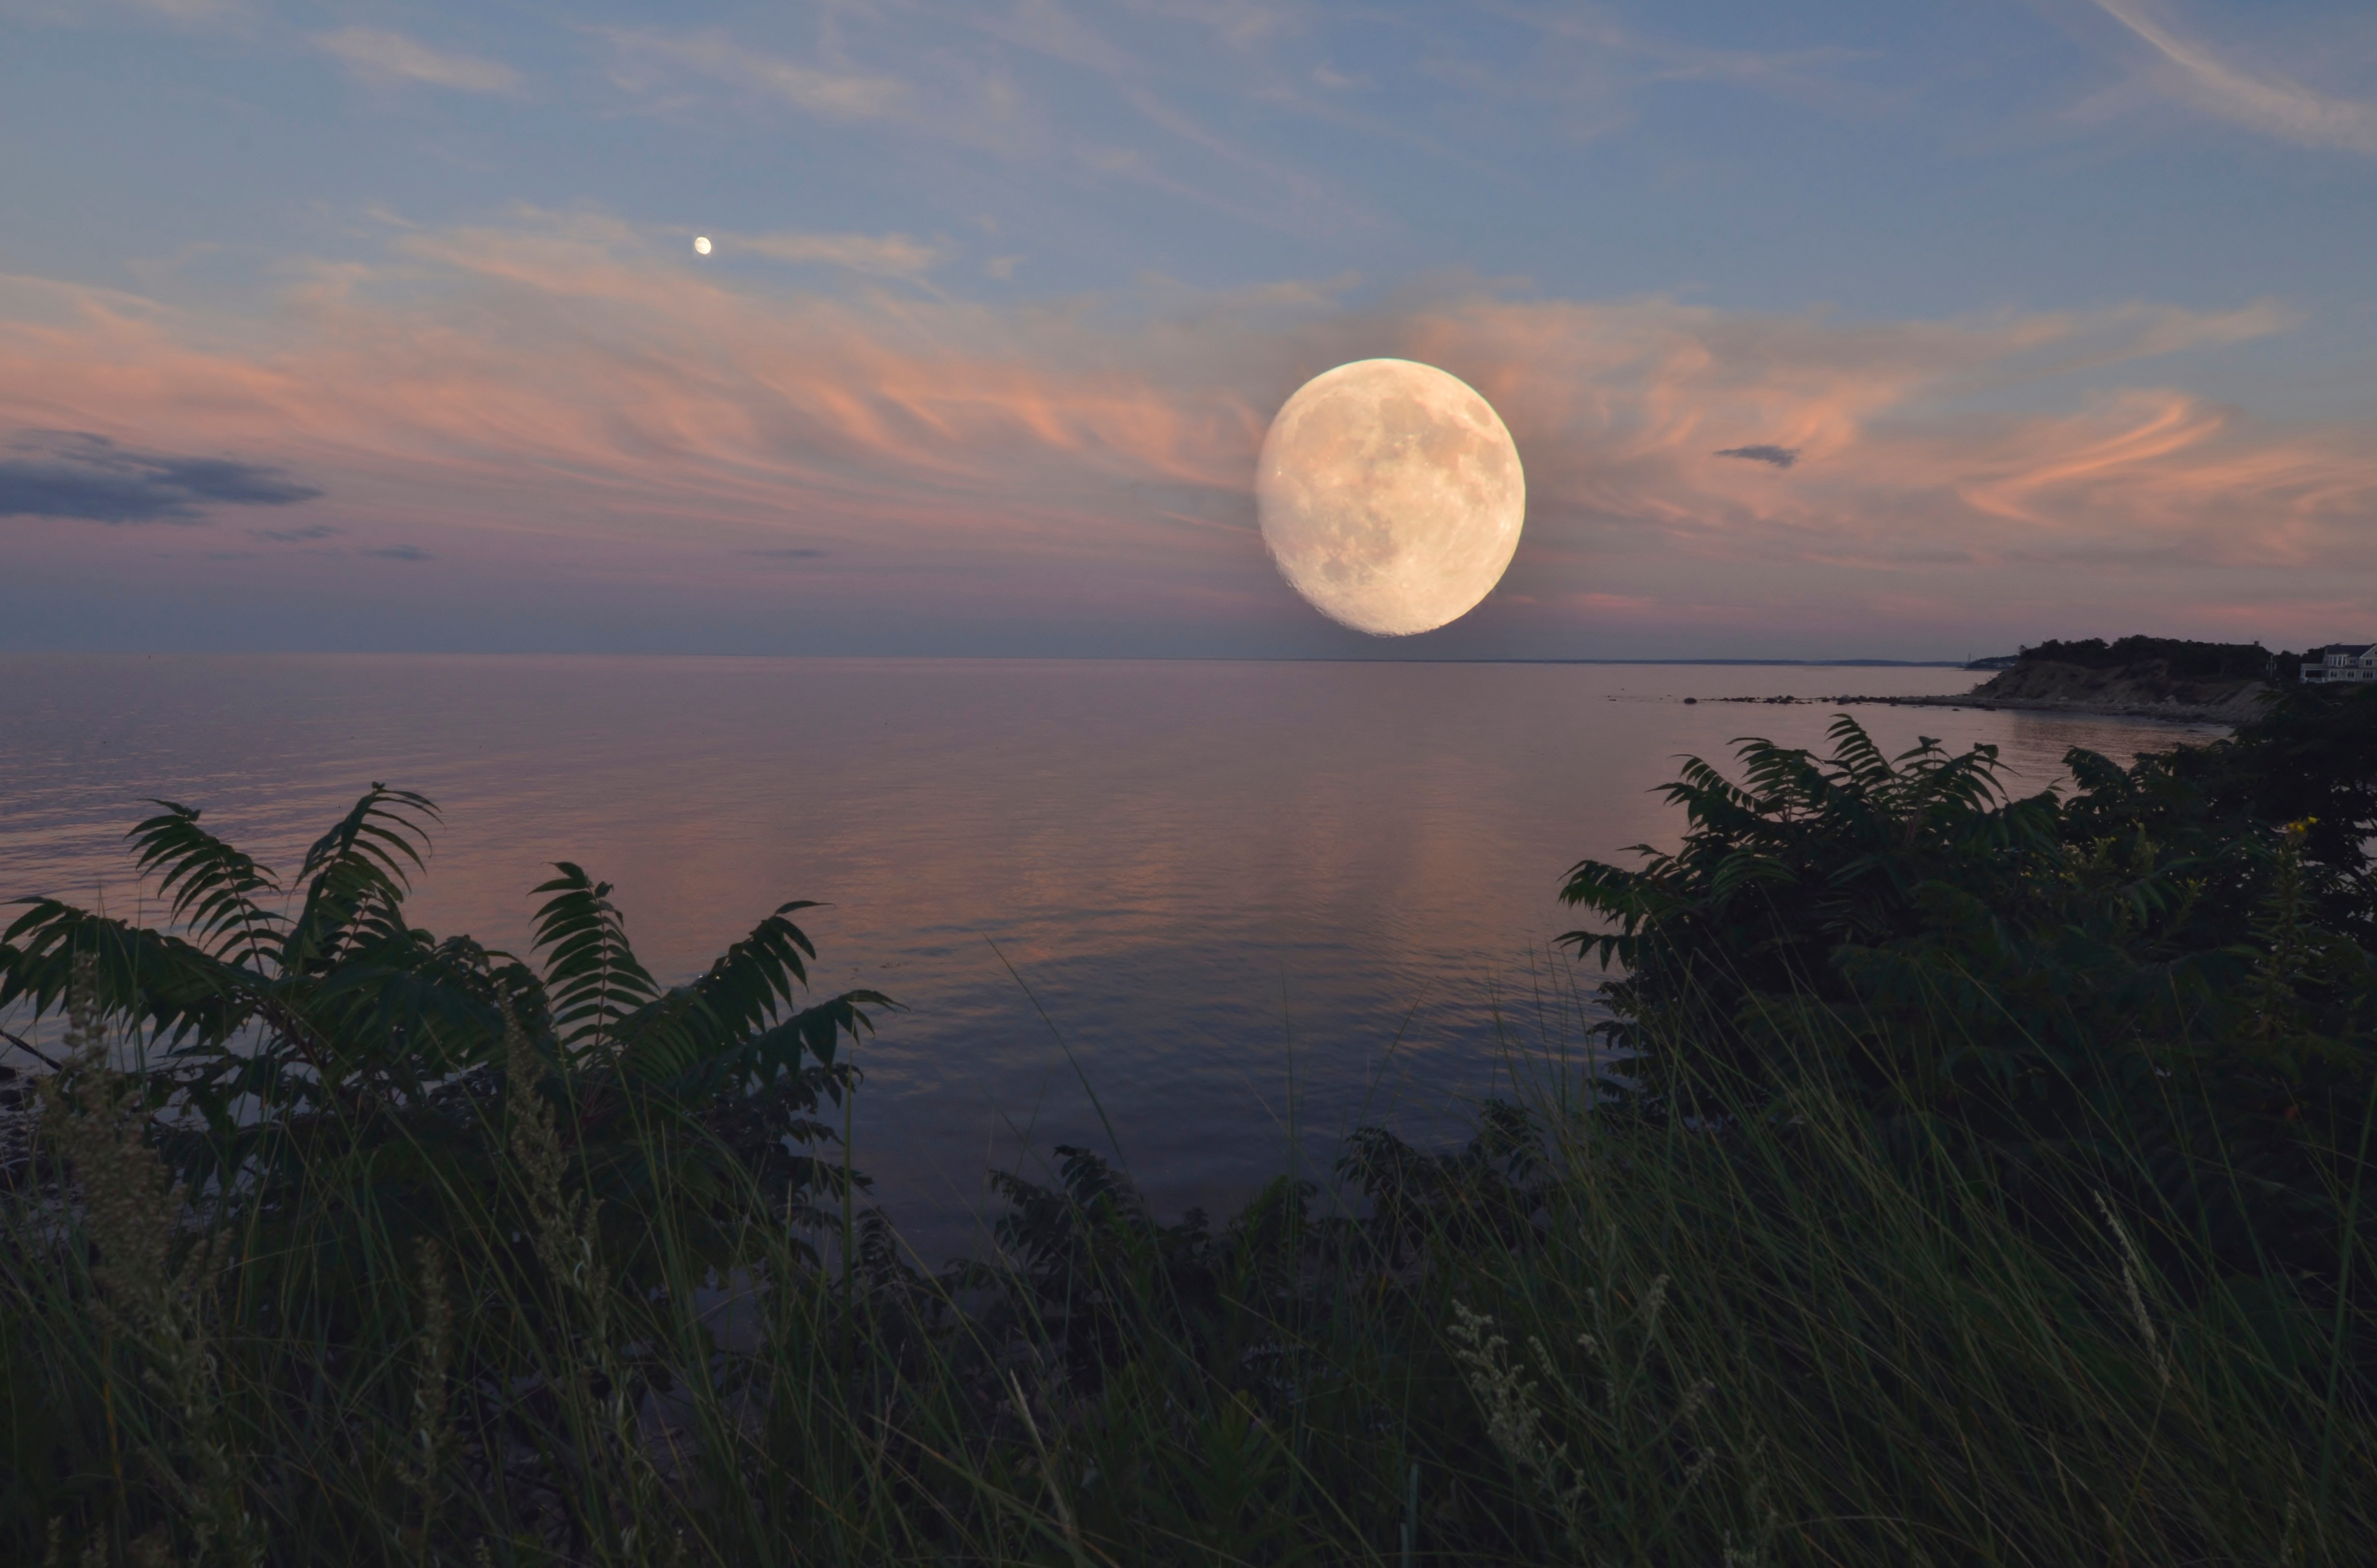
sea, coast, ocean, horizon, cloud, sky, sun, sunrise, sunset, sunlight, morning, hill, dawn, atmosphere, dusk, evening, reflection, astronomical object, atmospheric phenomenon